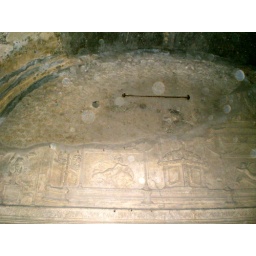
one of the wall reliefs in one of the houses of pompeii